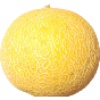
Label: Cantaloupe 1